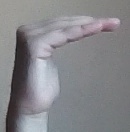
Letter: haa